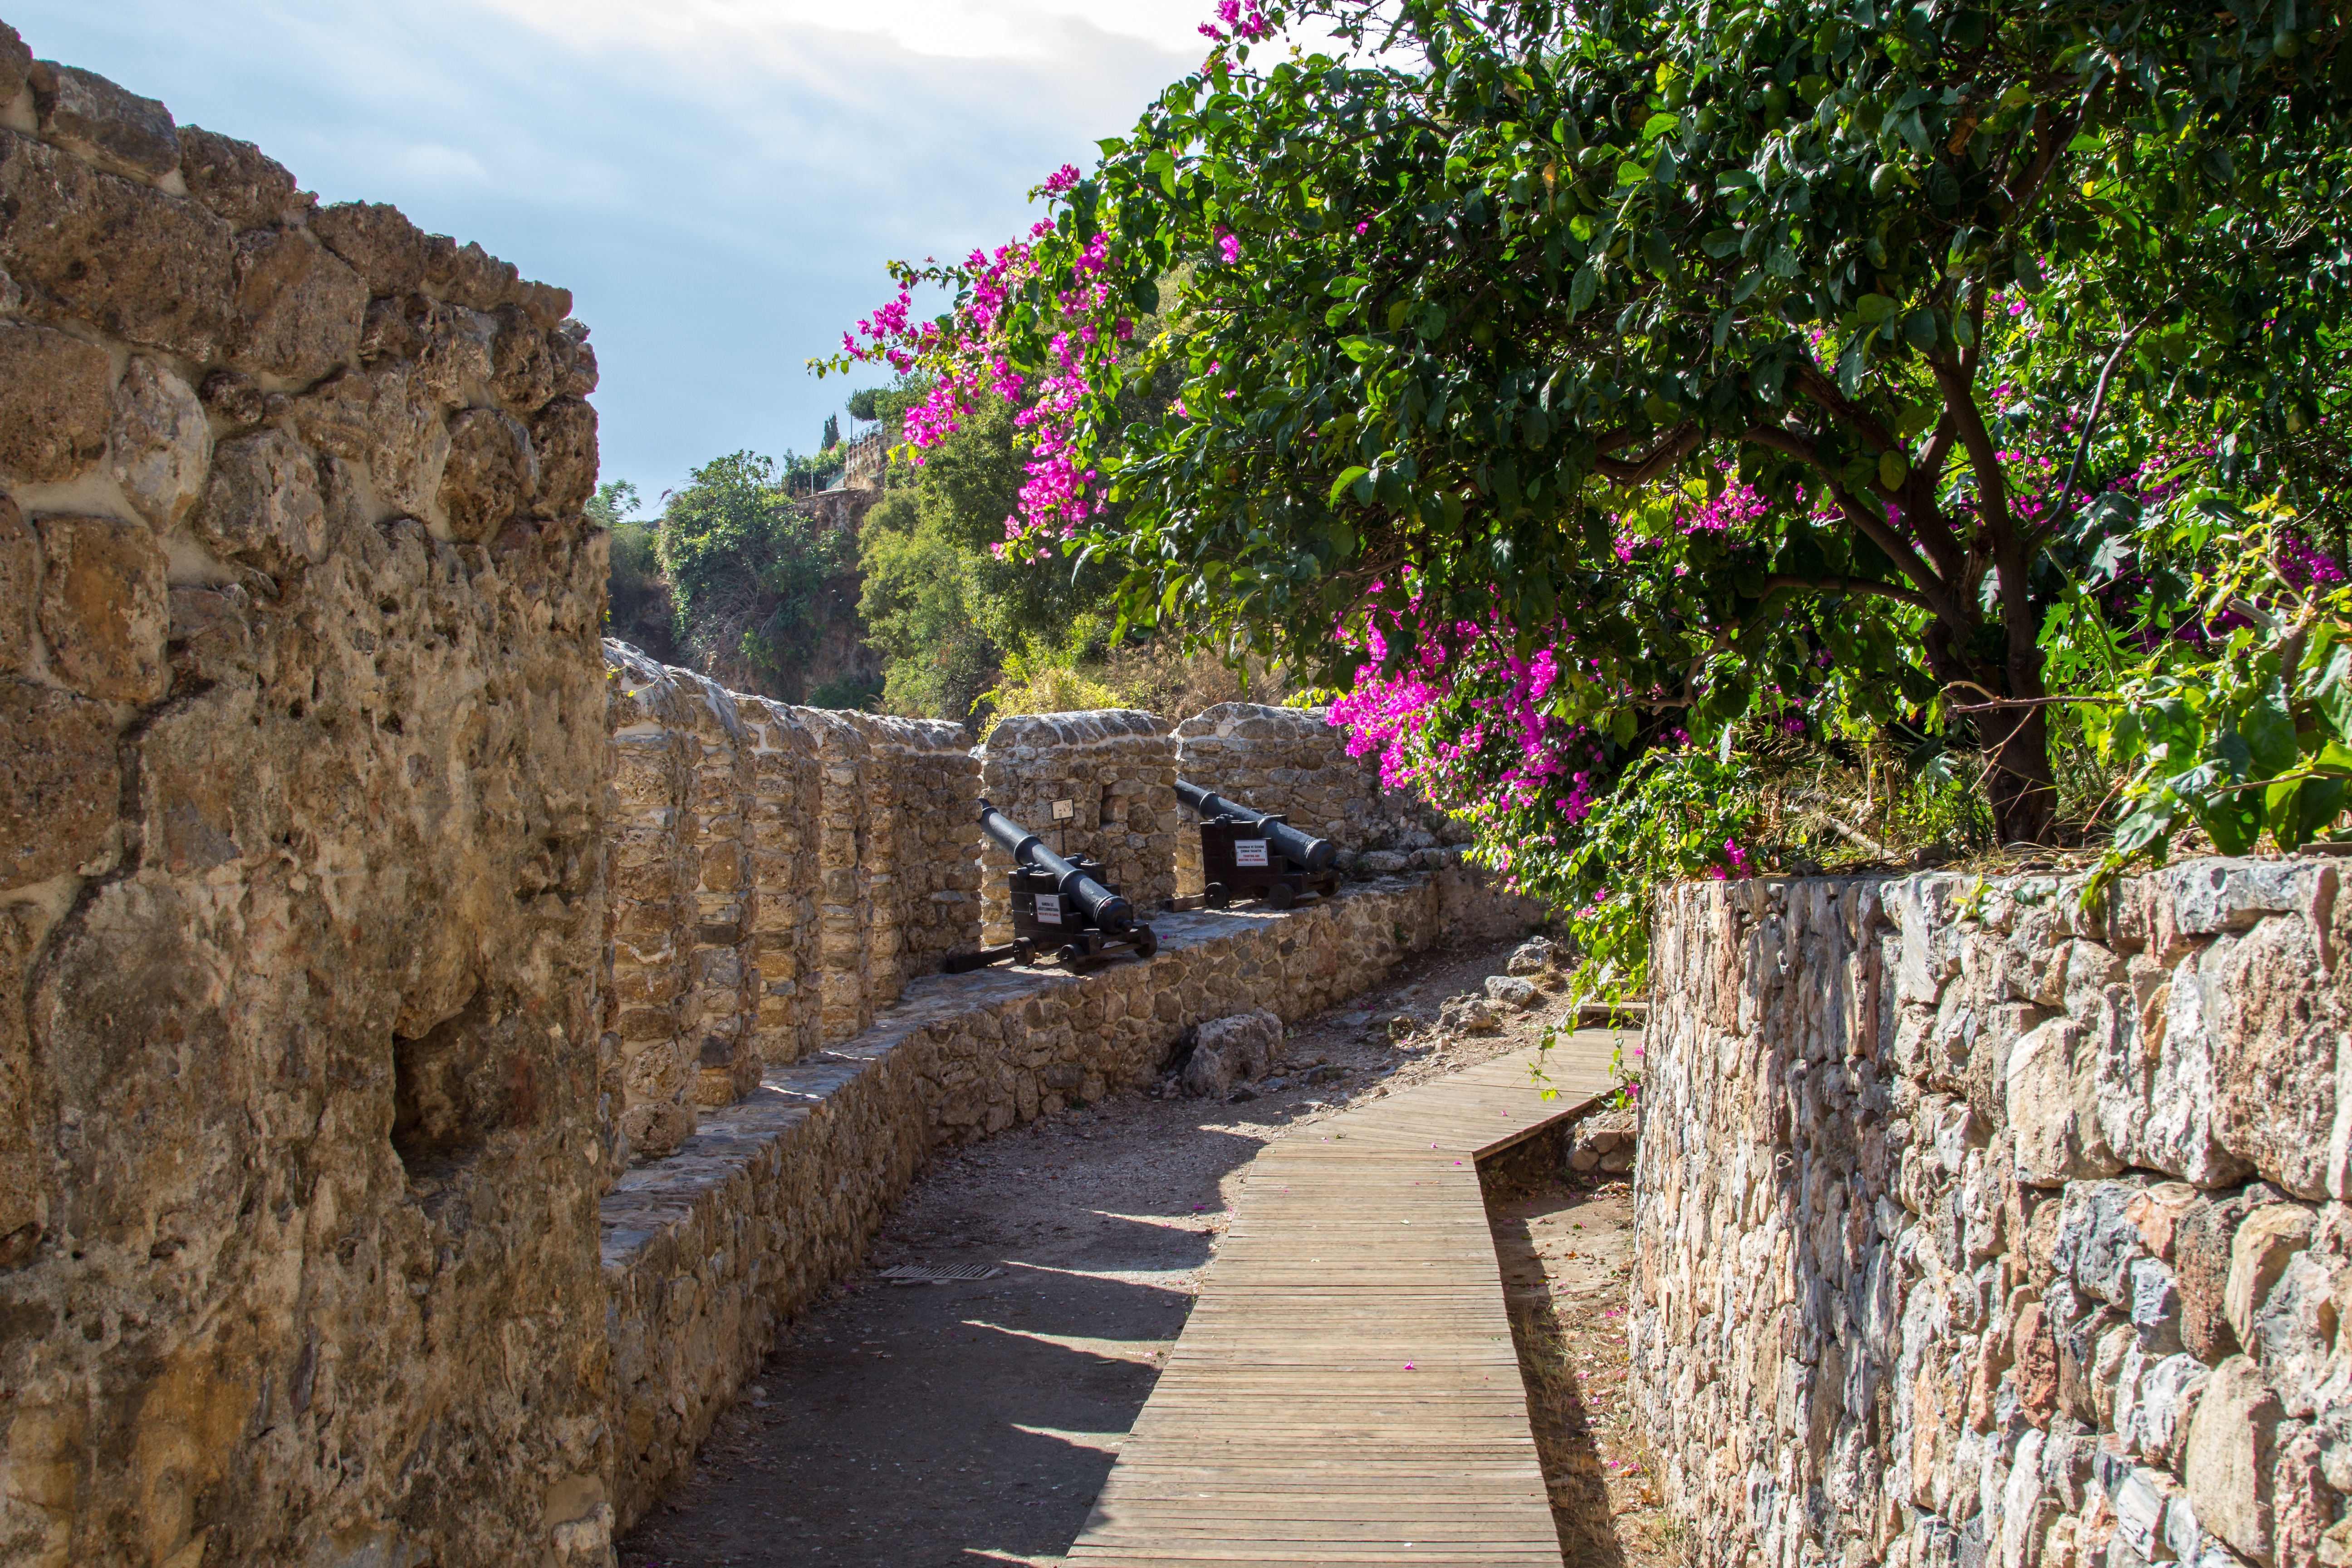
turkey, alanya, building, turkish riviera, antiquity, silent, maritime, stone, rest, coast, sun